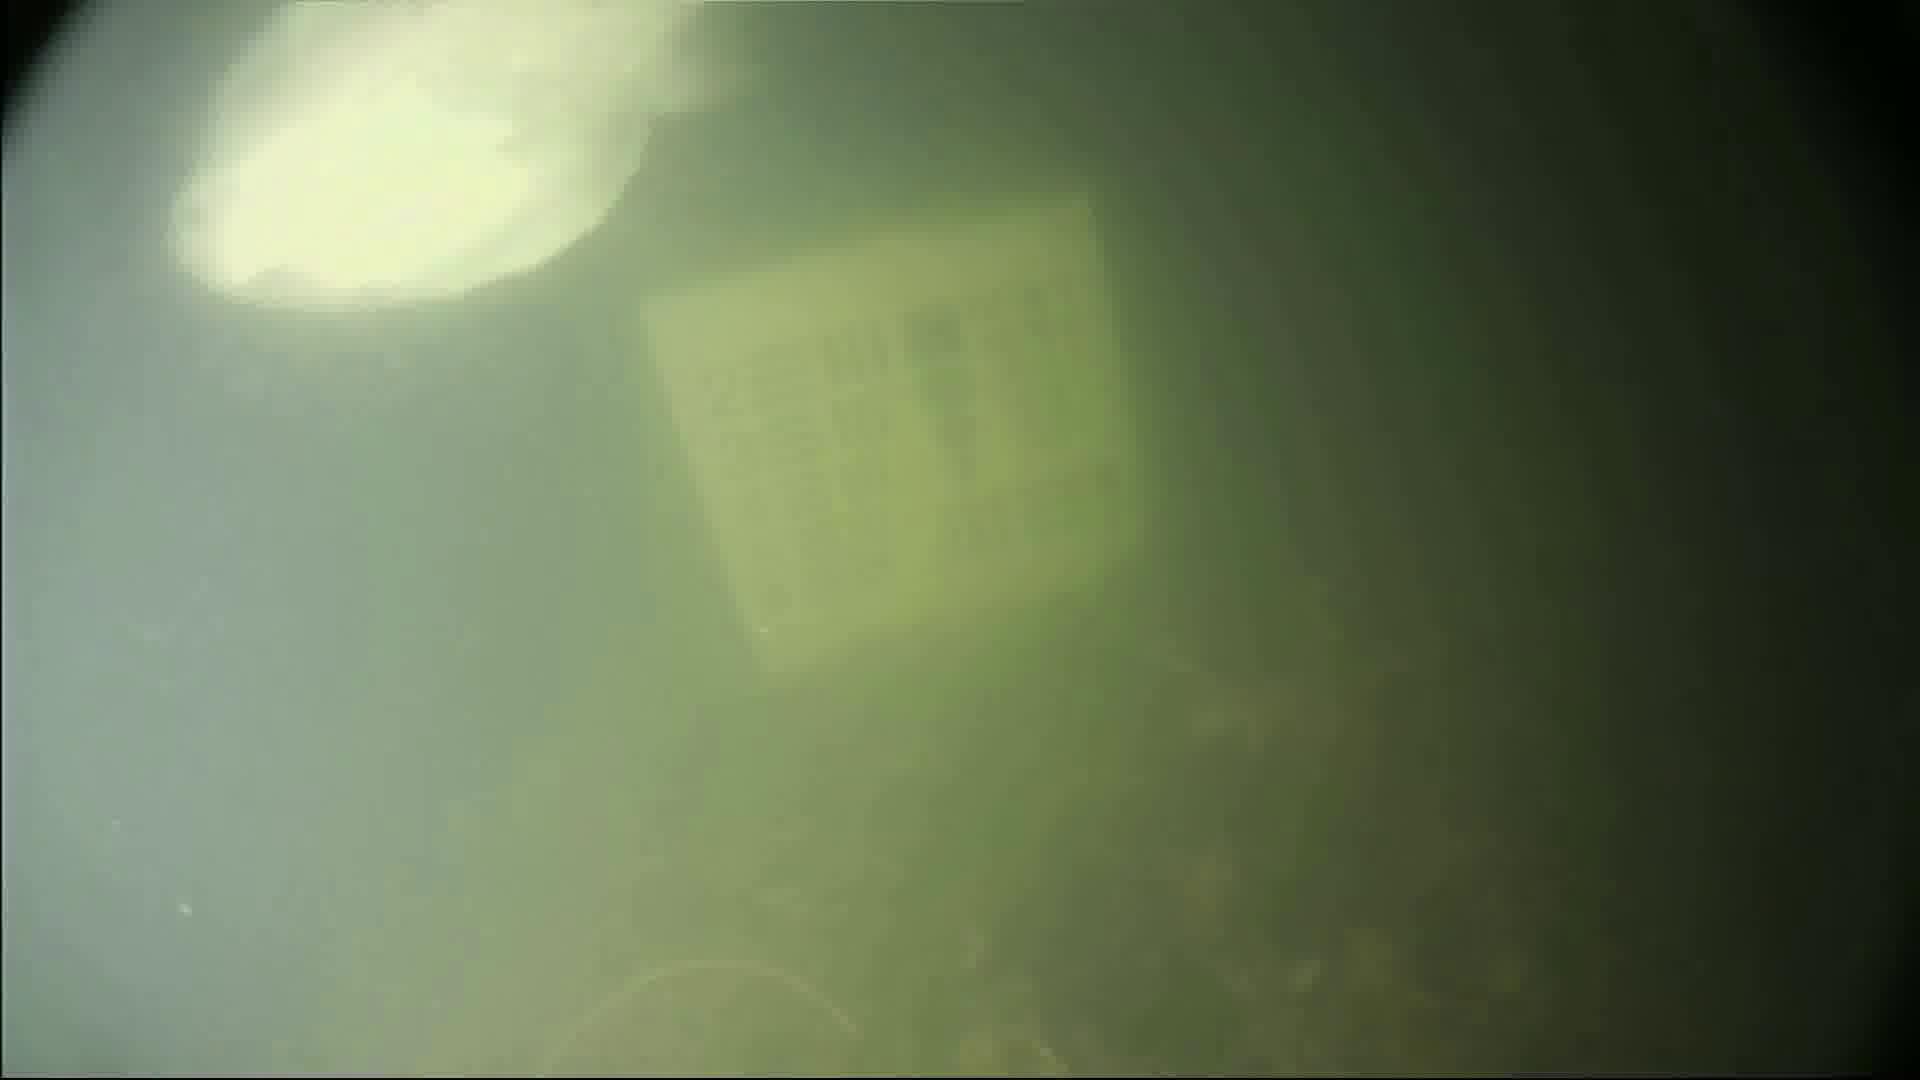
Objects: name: fish